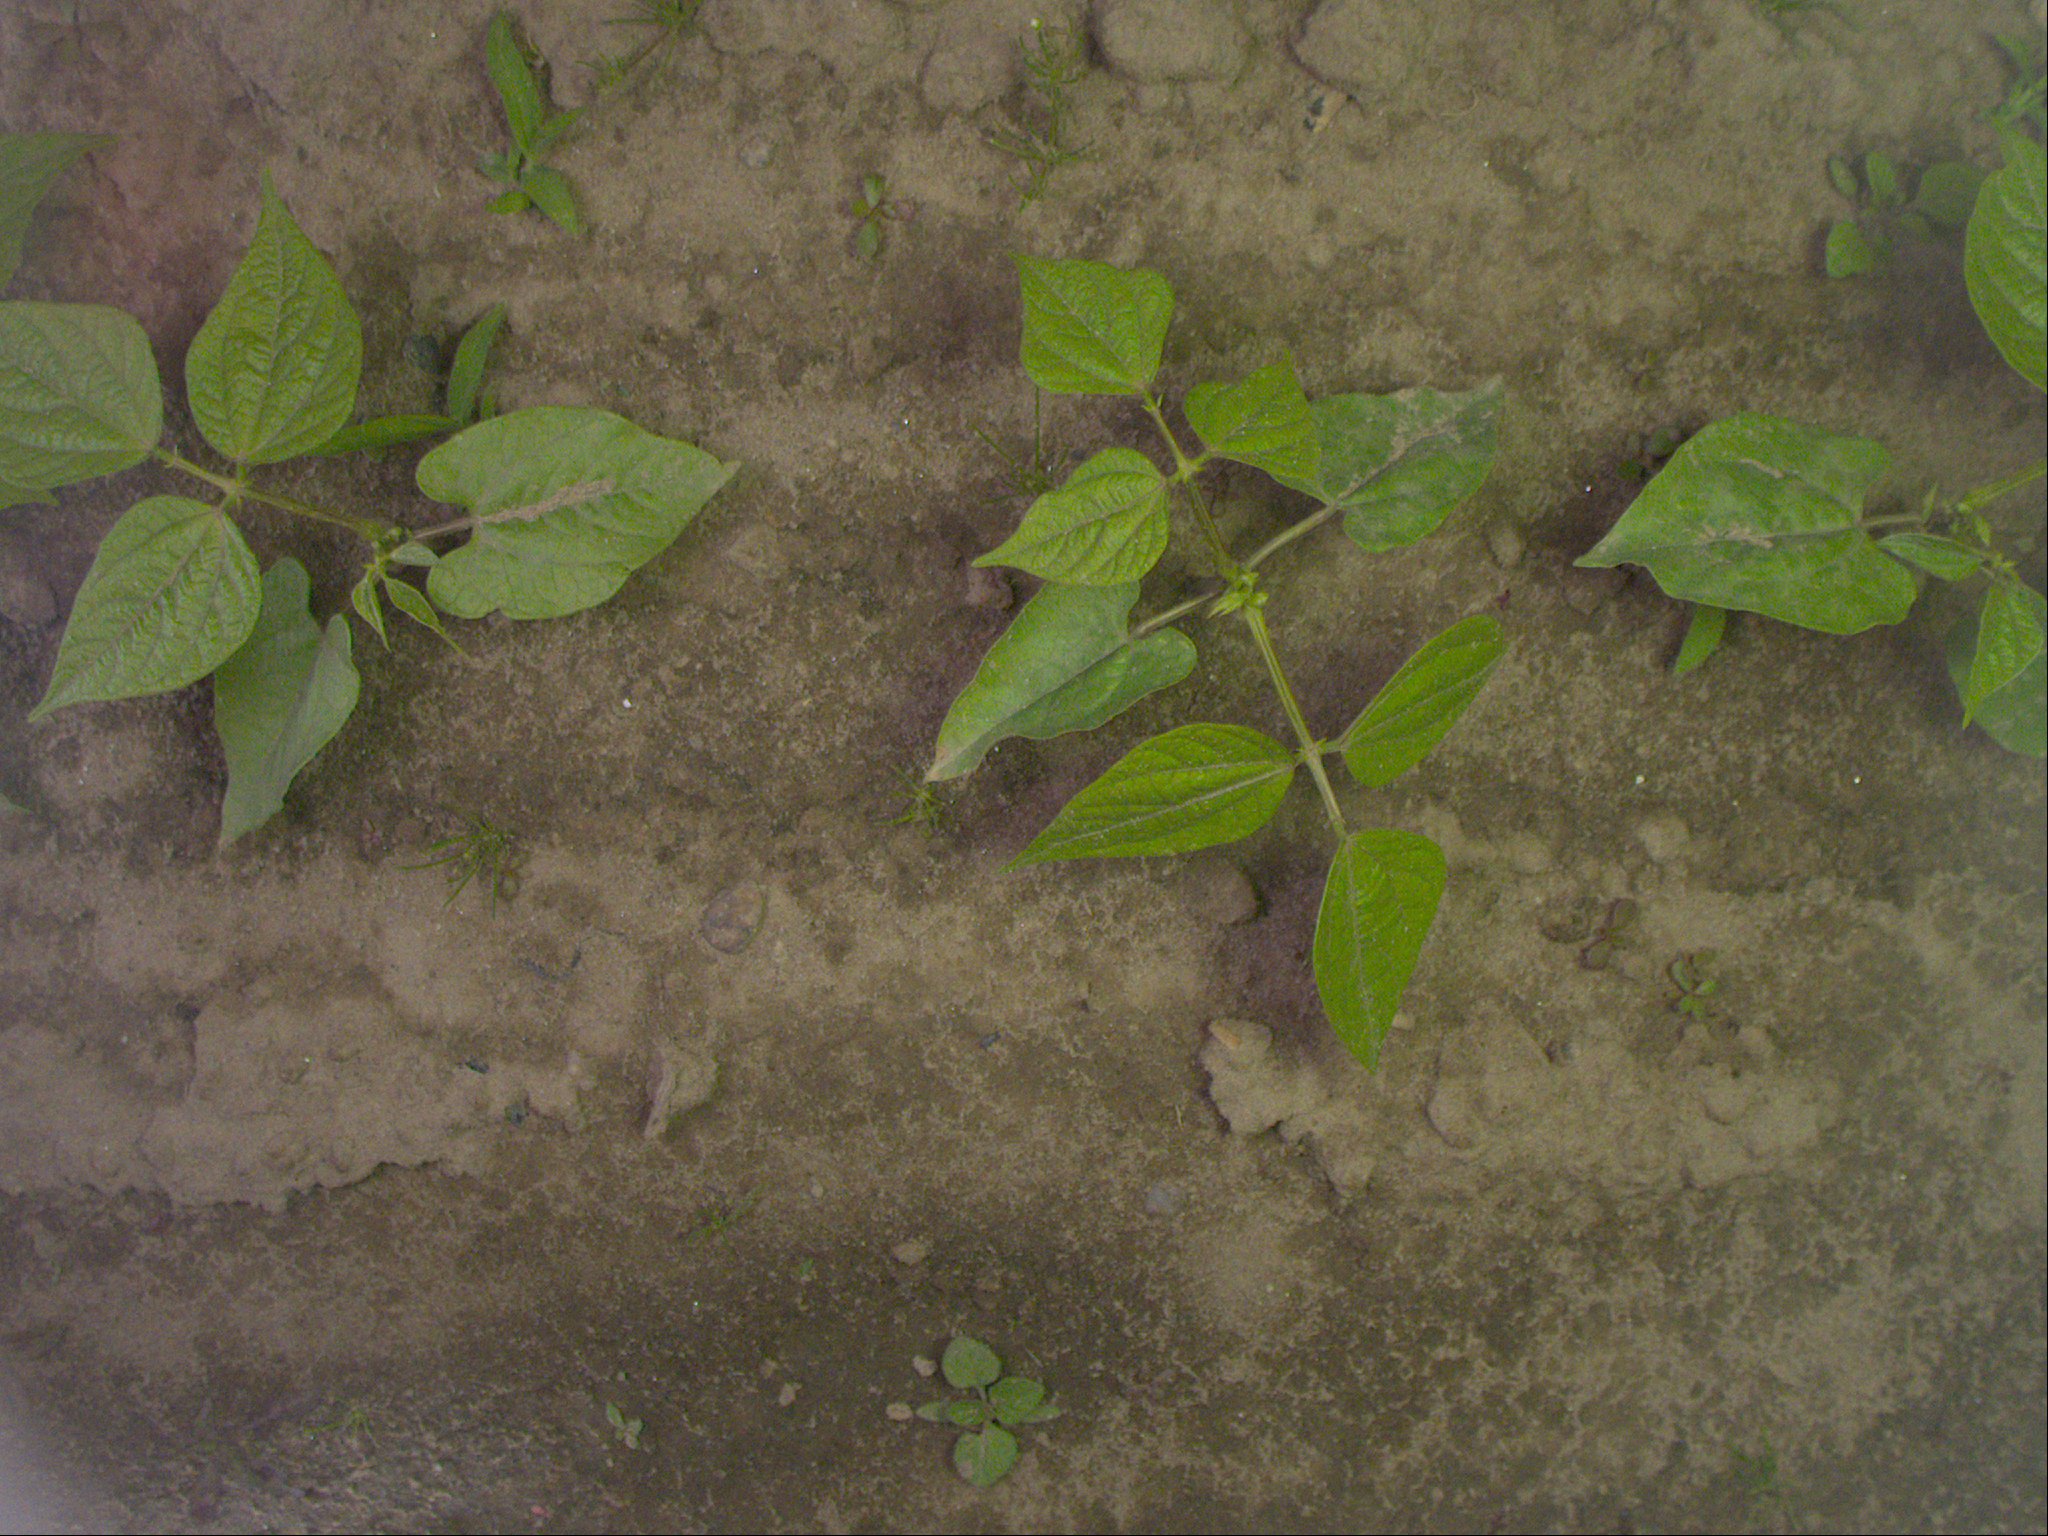
Crop: bean
Objects: bean, stem_bean, bean, stem_bean, bean, stem_bean